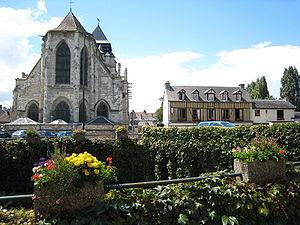
Église Saint-Michel, quartier de Vaucelles, Pont-l'Évêque (Calvados, France)